Fintan Mundwiler

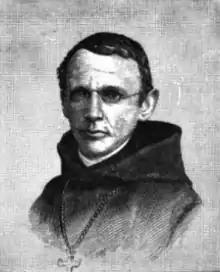
Fintan Mundwiler

Fintan Mundwiler (12 July 1835 at Dietikon in Switzerland – 14 February 1898 at St. Meinrad's Abbey) was a Swiss Benedictine, who became Abbot of St. Meinrad Abbey, Indiana.